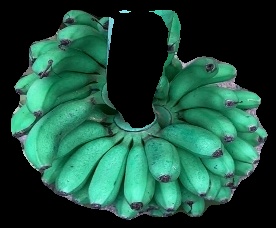
Variety: rasbale
Grade: grade1